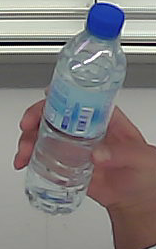
Product: nestle_water